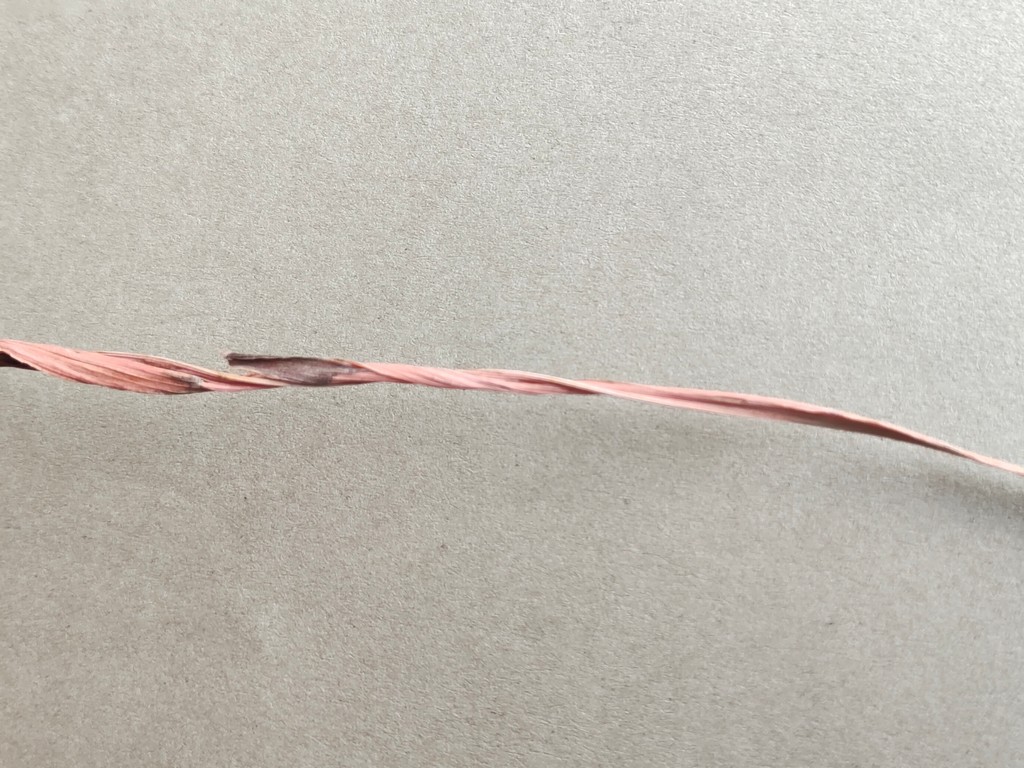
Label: Dried